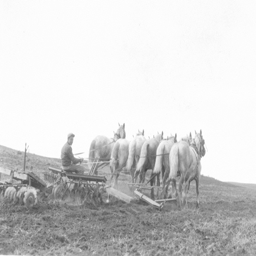
A man plowing a field with horses and sit-on plow.
A man is using a six horse power plow to cultivate the fields.
Six horses pulling a man on tractor over a farmland.
Man sitting on old farm machinery drawn by horses.
A old black and white picture of a man using horses to work his field.